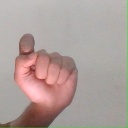
अक्षर: घ